Eta Tyrmand

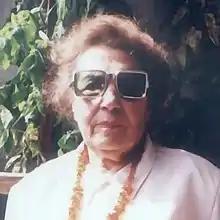
Eta Moiseyevna Tyrmand in 2000

Eta Moiseyevna Tyrmand (February 23, 1917 – April 29, 2008) was a Belarusian composer.